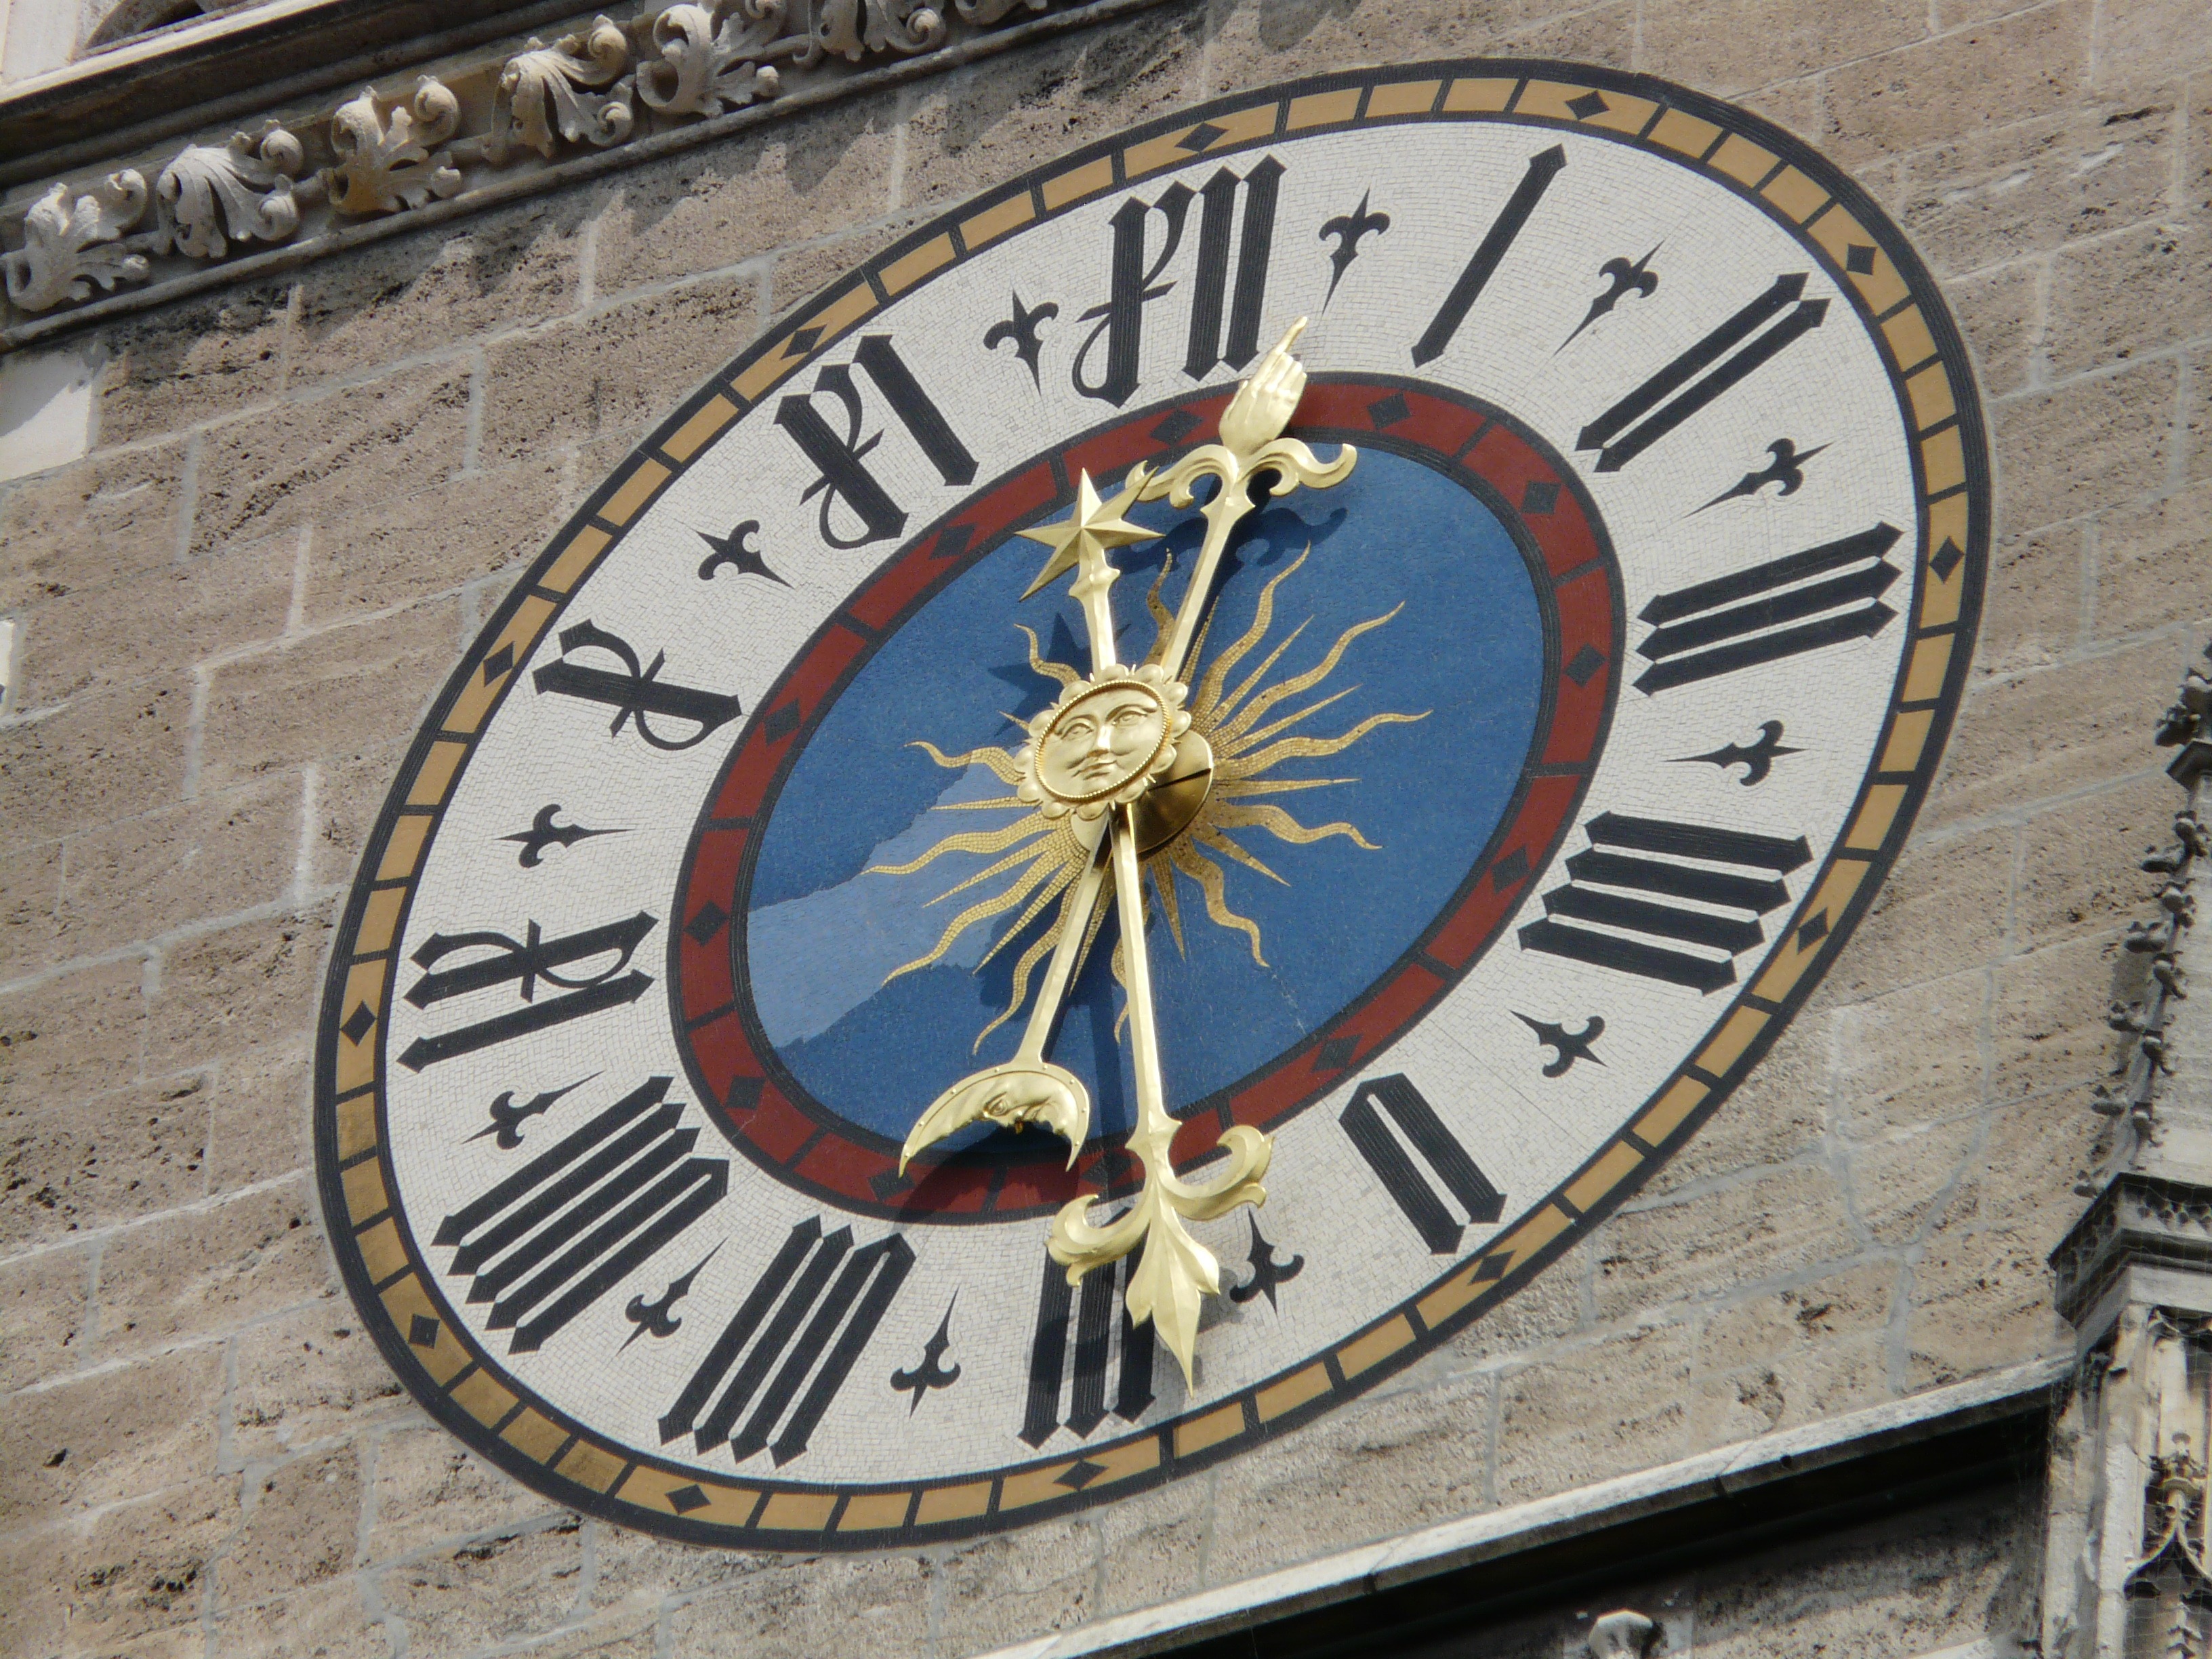
clock, tower, munich, marienplatz, town hall, town hall tower, man made object, measuring instrument, new town hall